Ellis Owen Ellis

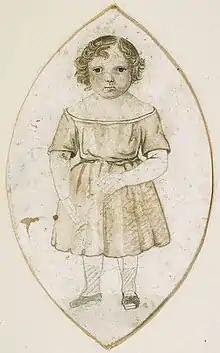

Ellis was deeply interested in the relationship between text and image. He illustrated a number of books and some of his best-known portraits were of Welsh poets, such as the engraved portrait of John Thomas, "Y Bardd yn ei Wely" ('The Poet in his Bed', 1861). Two of Ellis's most significant illustration projects include seven drawings of the bawdy Welsh ballad "Betty of Llansaintffraid" and his illustrations for the "Life and Times of Richard Robert Jones" (also known as Dic Aberdaron), shown in the gallery below. Dic of Aberdaron, like Ellis, was a somewhat mysterious figure; a self-taught polymath and linguist who also lived for a time in Liverpool.